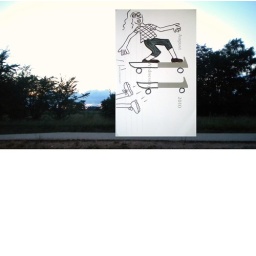
... boys on skateboard - but then it was a lady who was dragged in a lot of IKEA bags :):)